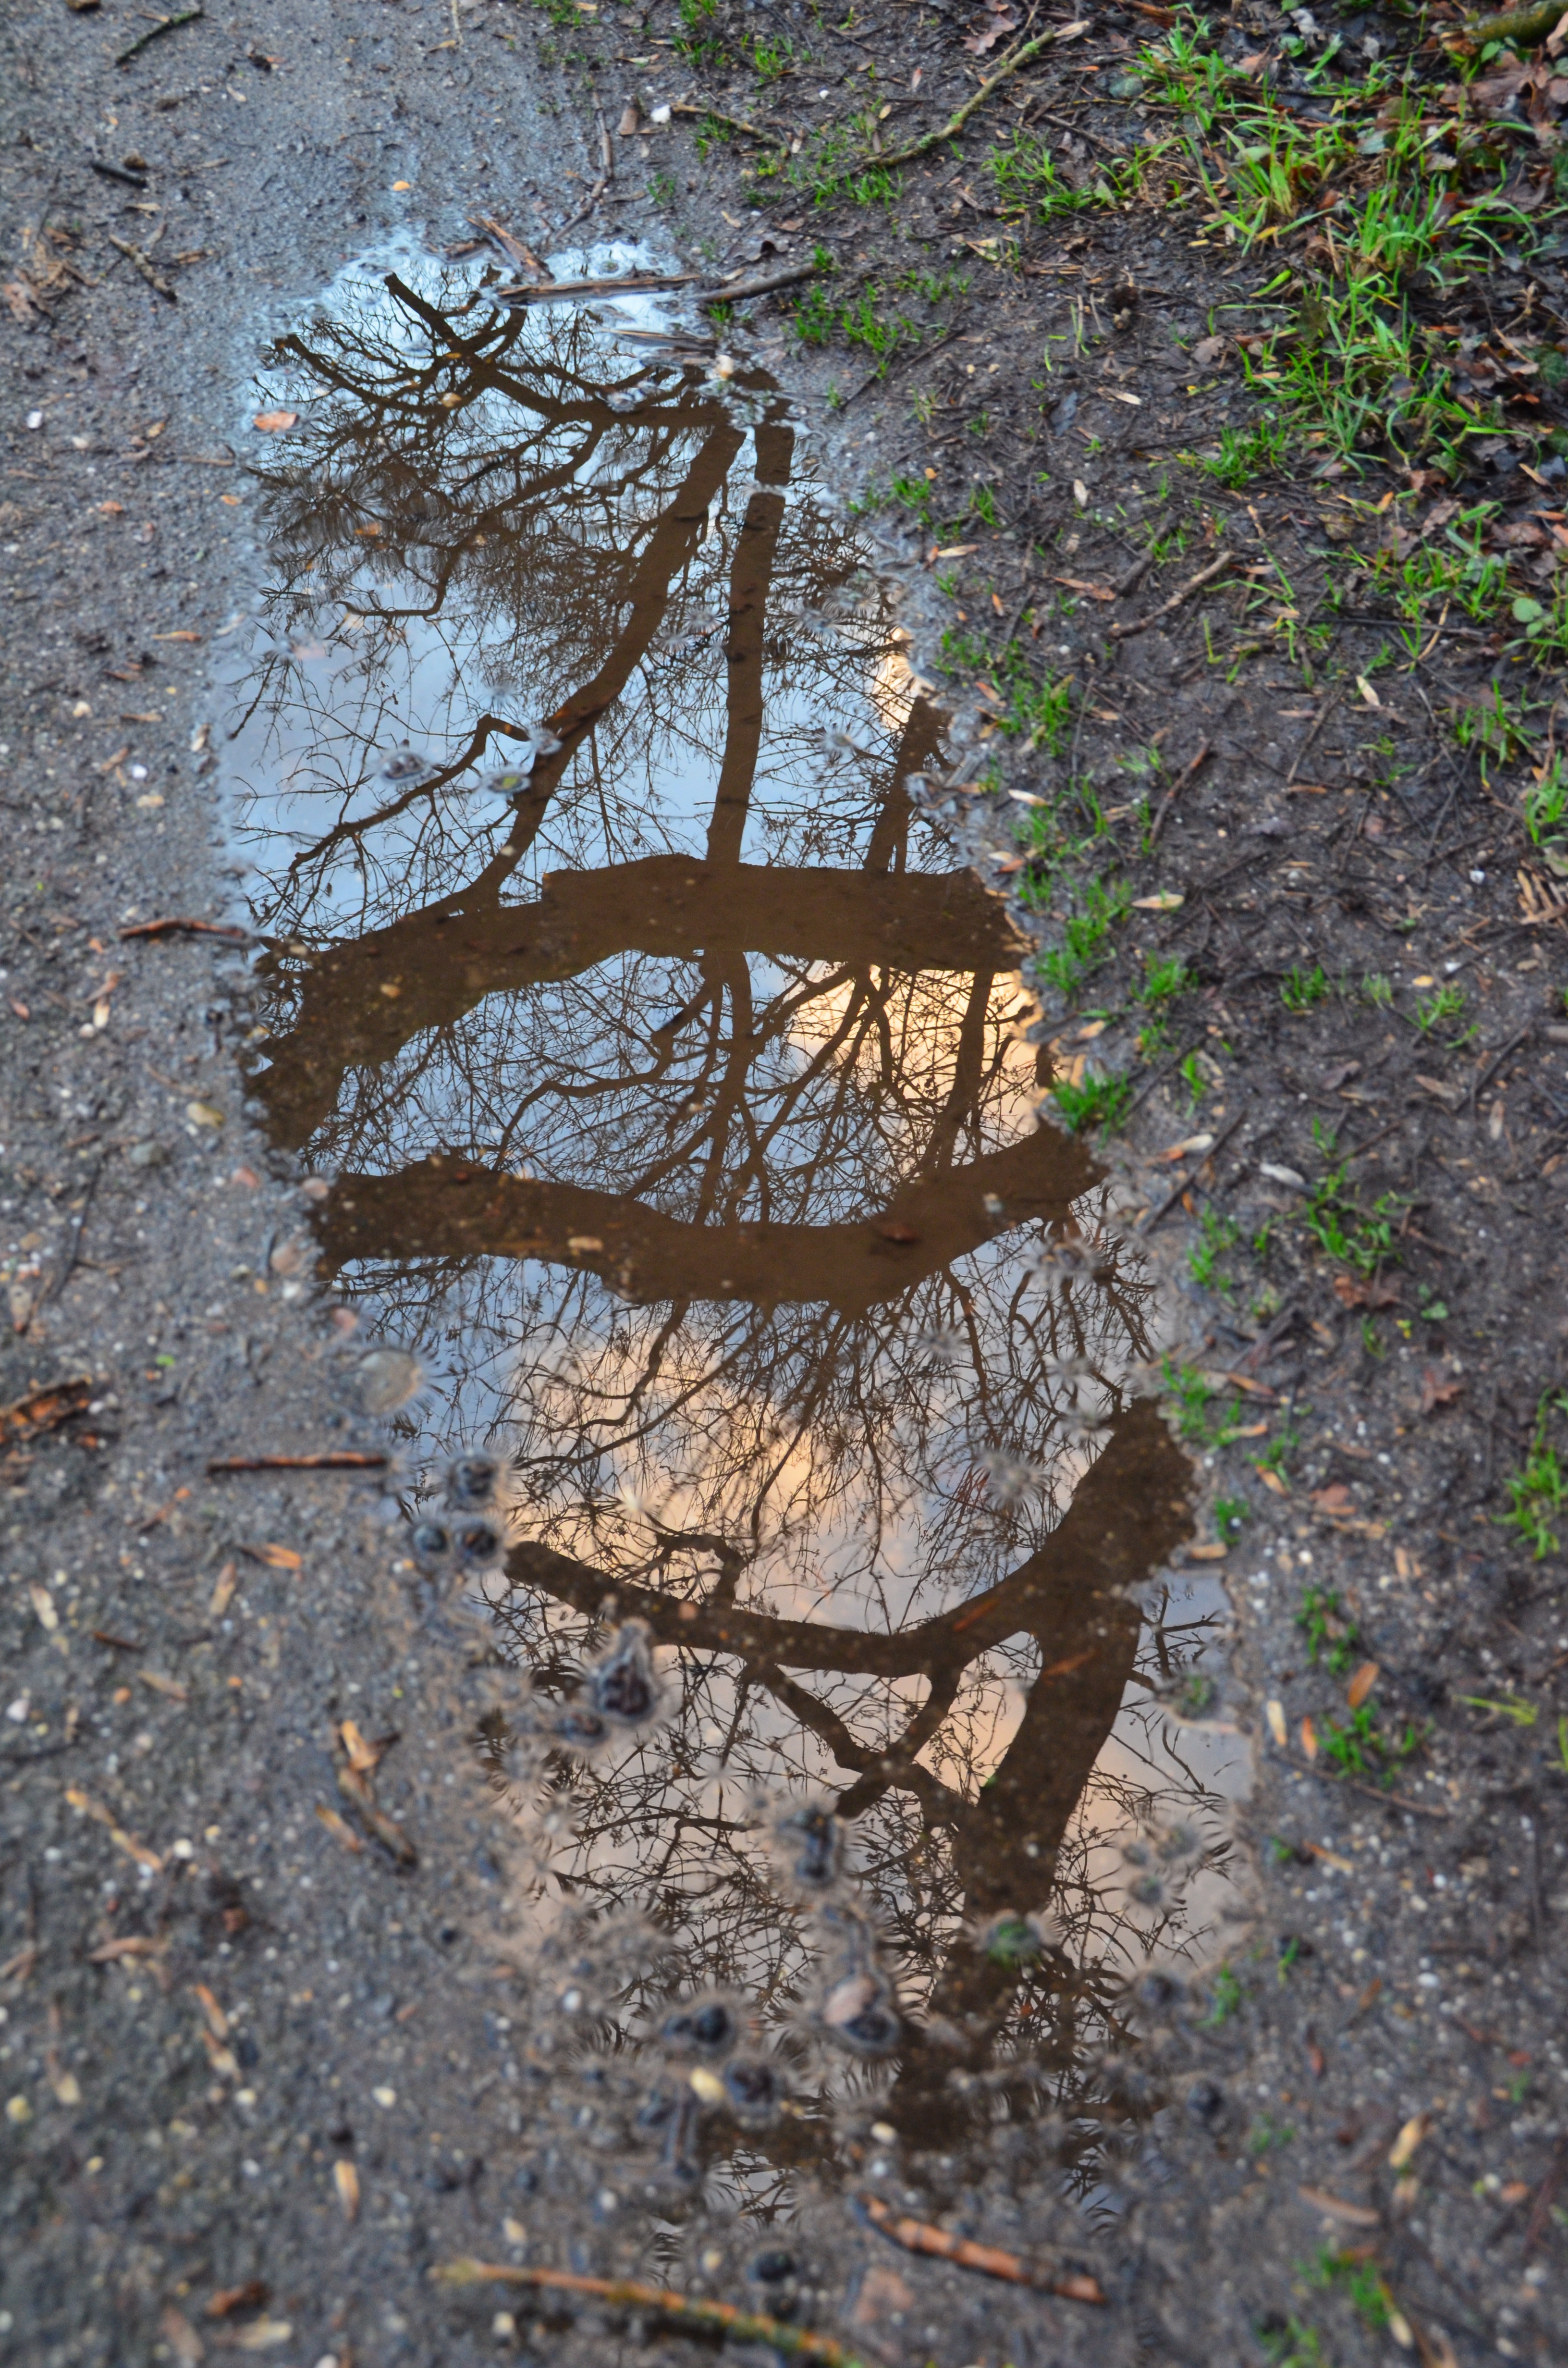
tree, nature, forest, wilderness, branch, winter, plant, wood, leaf, trunk, wildlife, reflection, puddle, autumn, soil, season, woodland, mirroring, viewing, woody plant